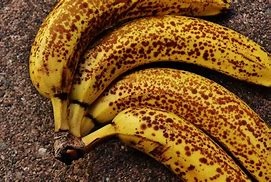
Label: banana